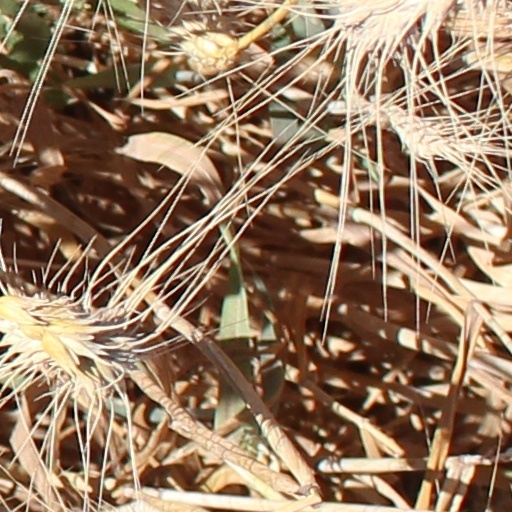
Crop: wheat